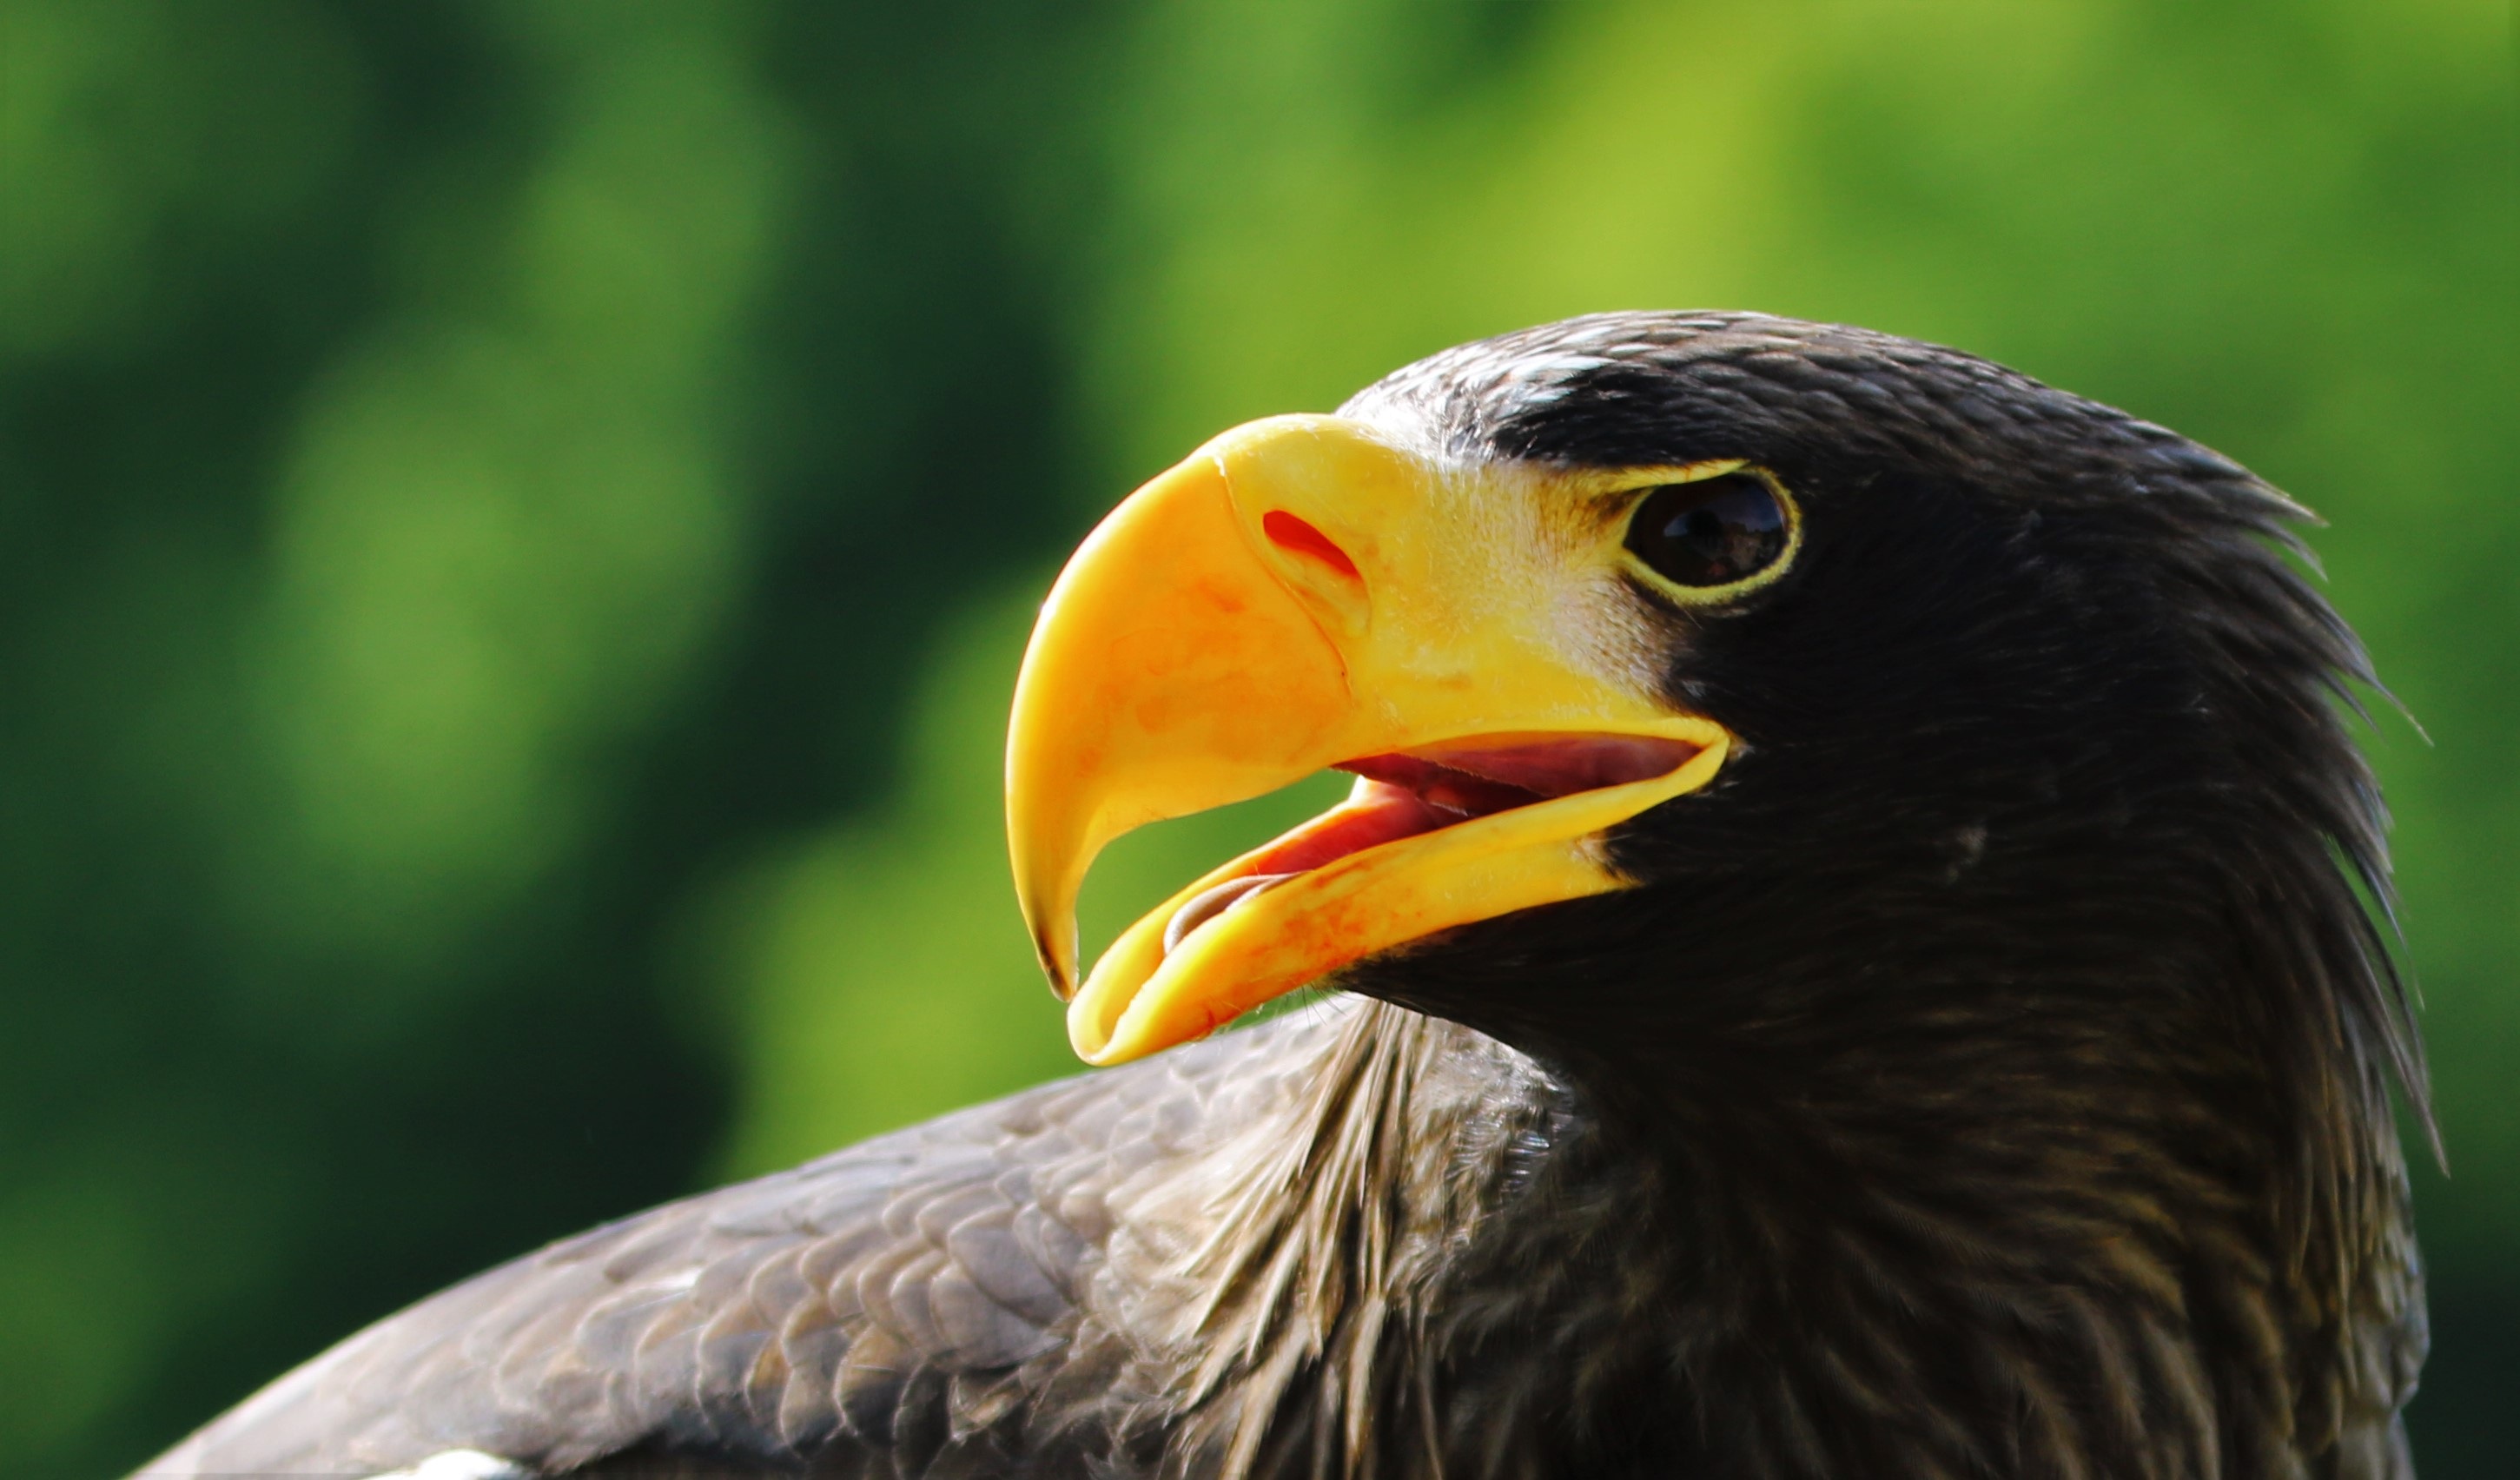
sea, bird, wildlife, wild, beak, eagle, predator, black, yellow, avian, fauna, raptor, bird of prey, close up, endangered, vertebrate, hornbill, hunter, prey, powerful, awesome, coraciiformes, sea eagle, stellar sea eagle, stellar s, stellars, accipitriformes